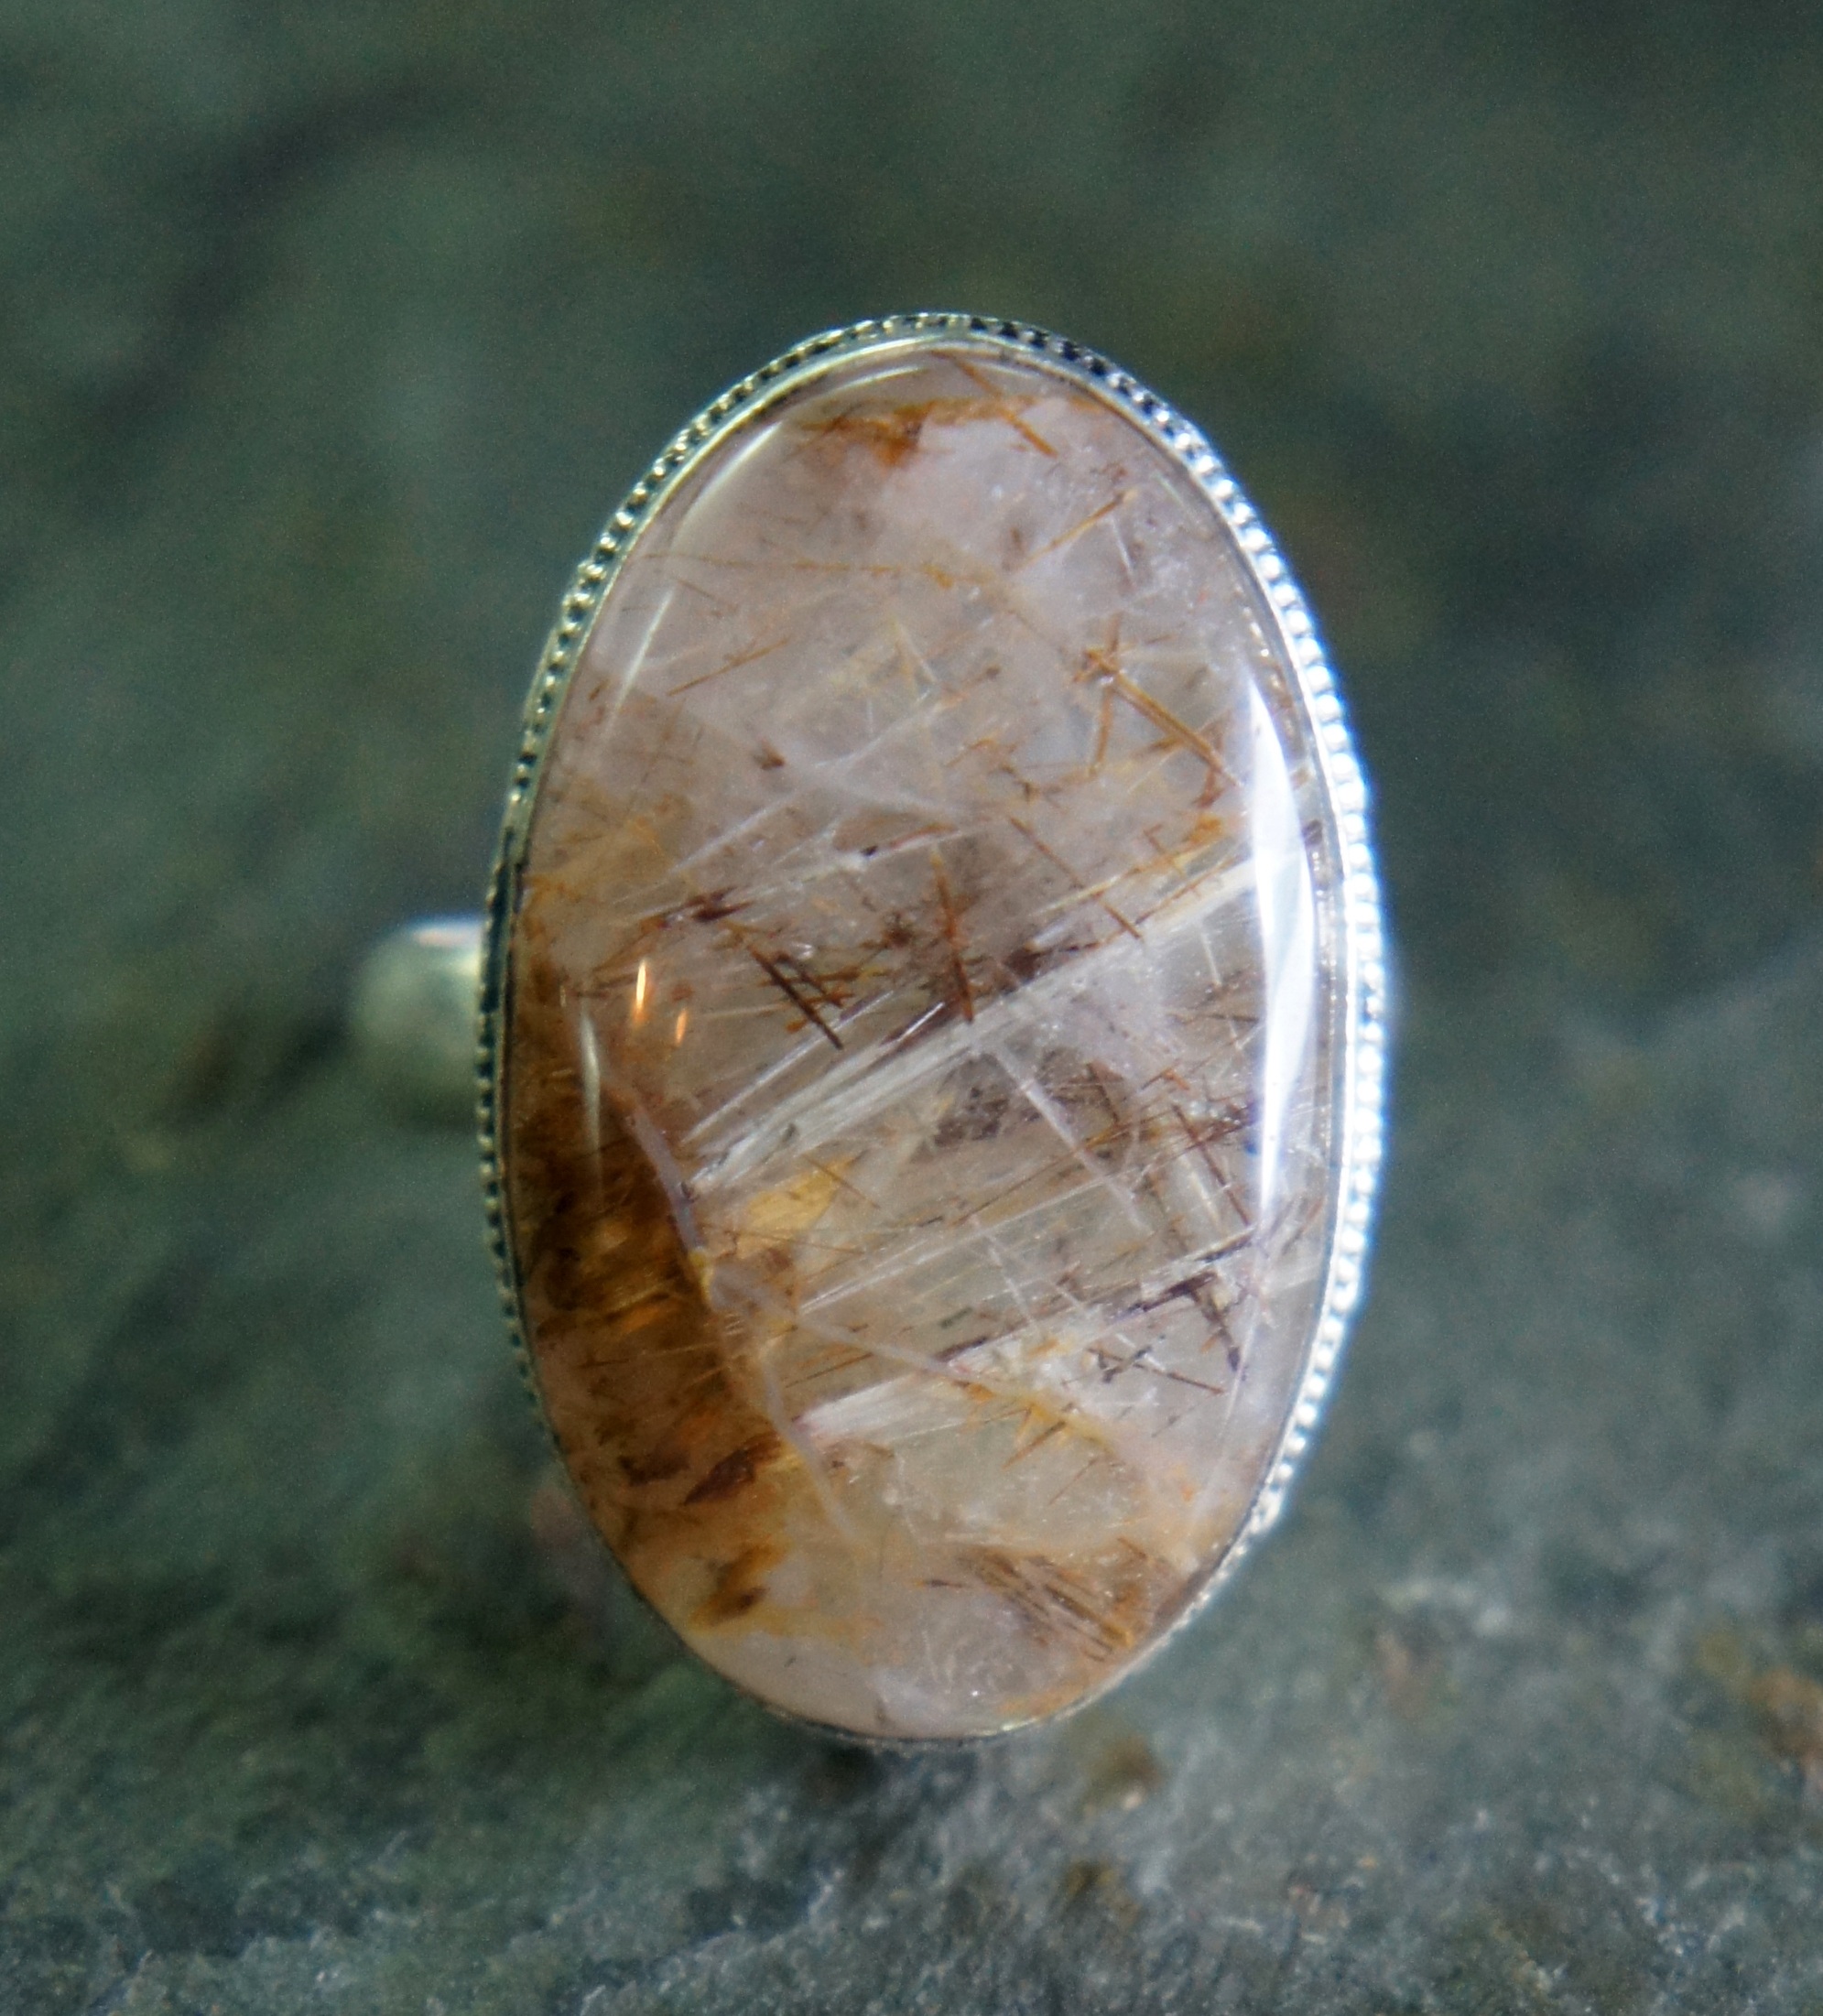
antique, ring, stone, cab, golden, metal, brown, jewelry, jewellery, jewel, silver, huge, gem, crystal, setting, sterling, gemstone, mineral, quartz, oval, macro photography, cabochon, fashion accessory, rutilated quartz